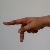
The image shows a hand gesture representing the letter 'P' in Indian Sign Language.